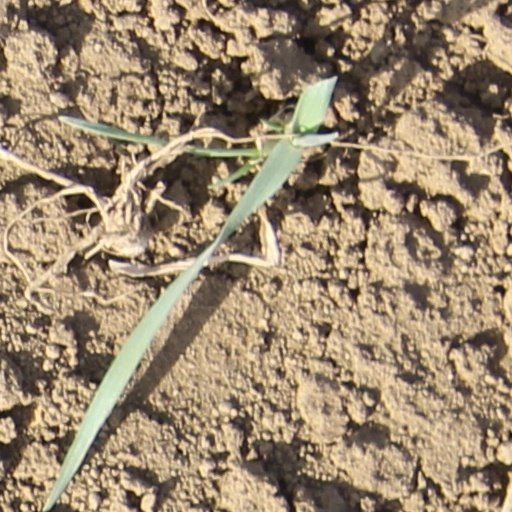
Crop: wheat